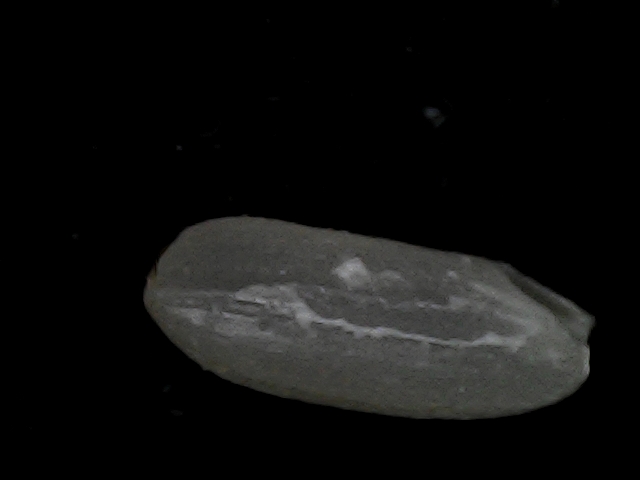
Rice variety: BD95